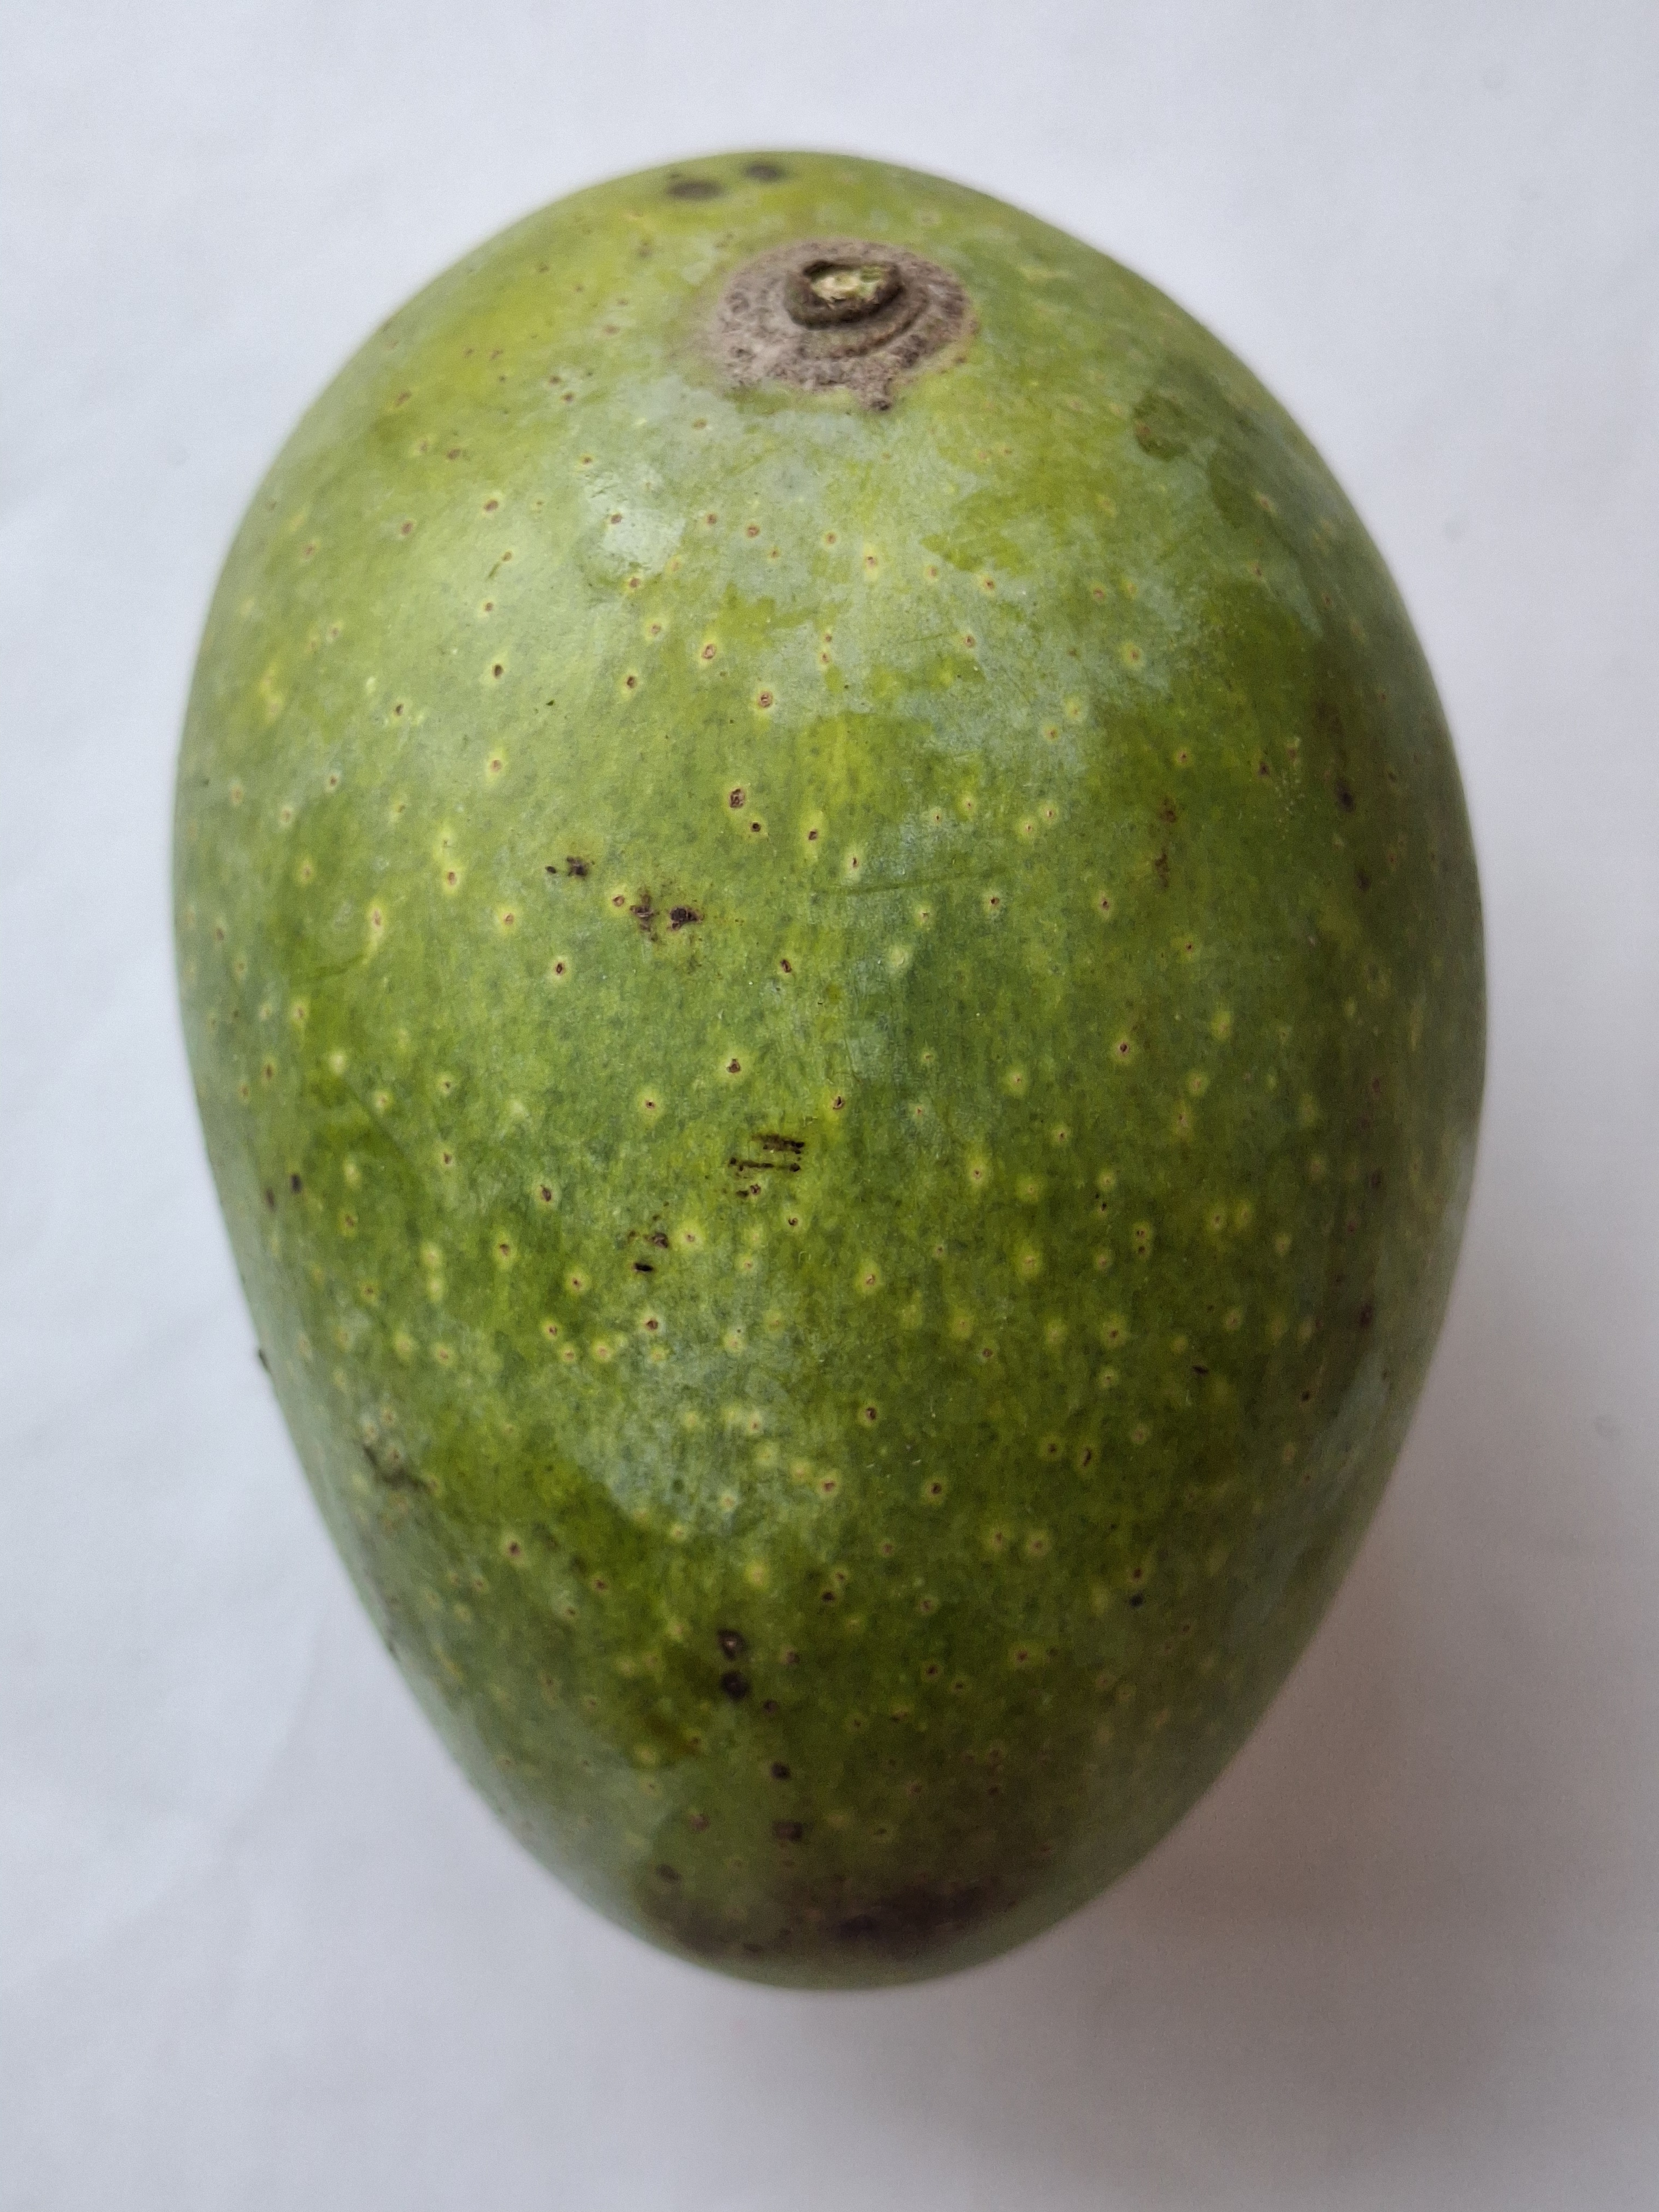
Mango variety: GopalBhog